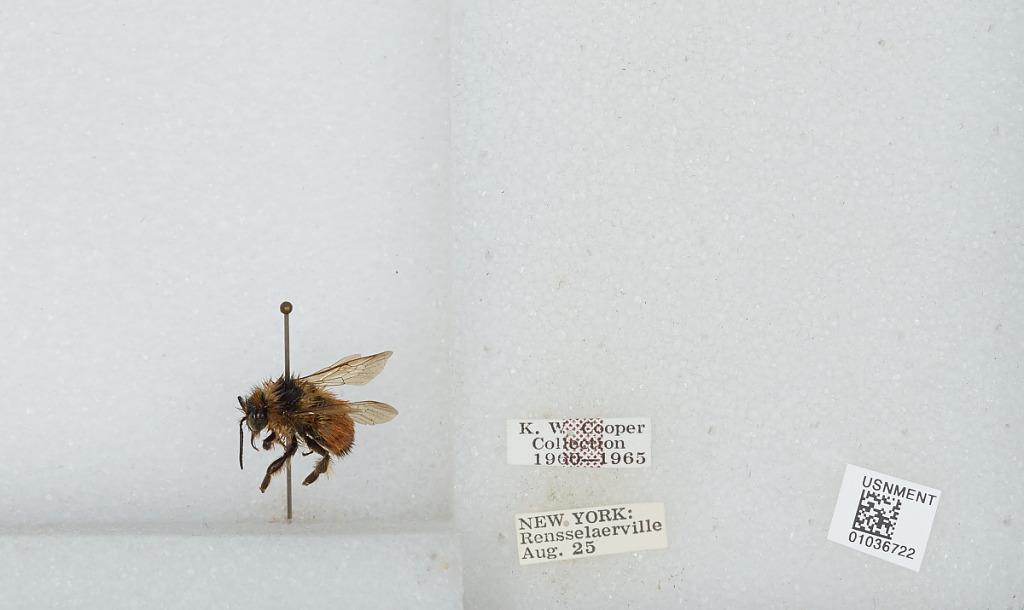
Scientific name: Bombus (Pyrobombus) ternarius Say
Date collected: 1925-8-
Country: United States
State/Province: New York
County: Albany
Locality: Rensselaerville
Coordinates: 42.5162, -74.1379